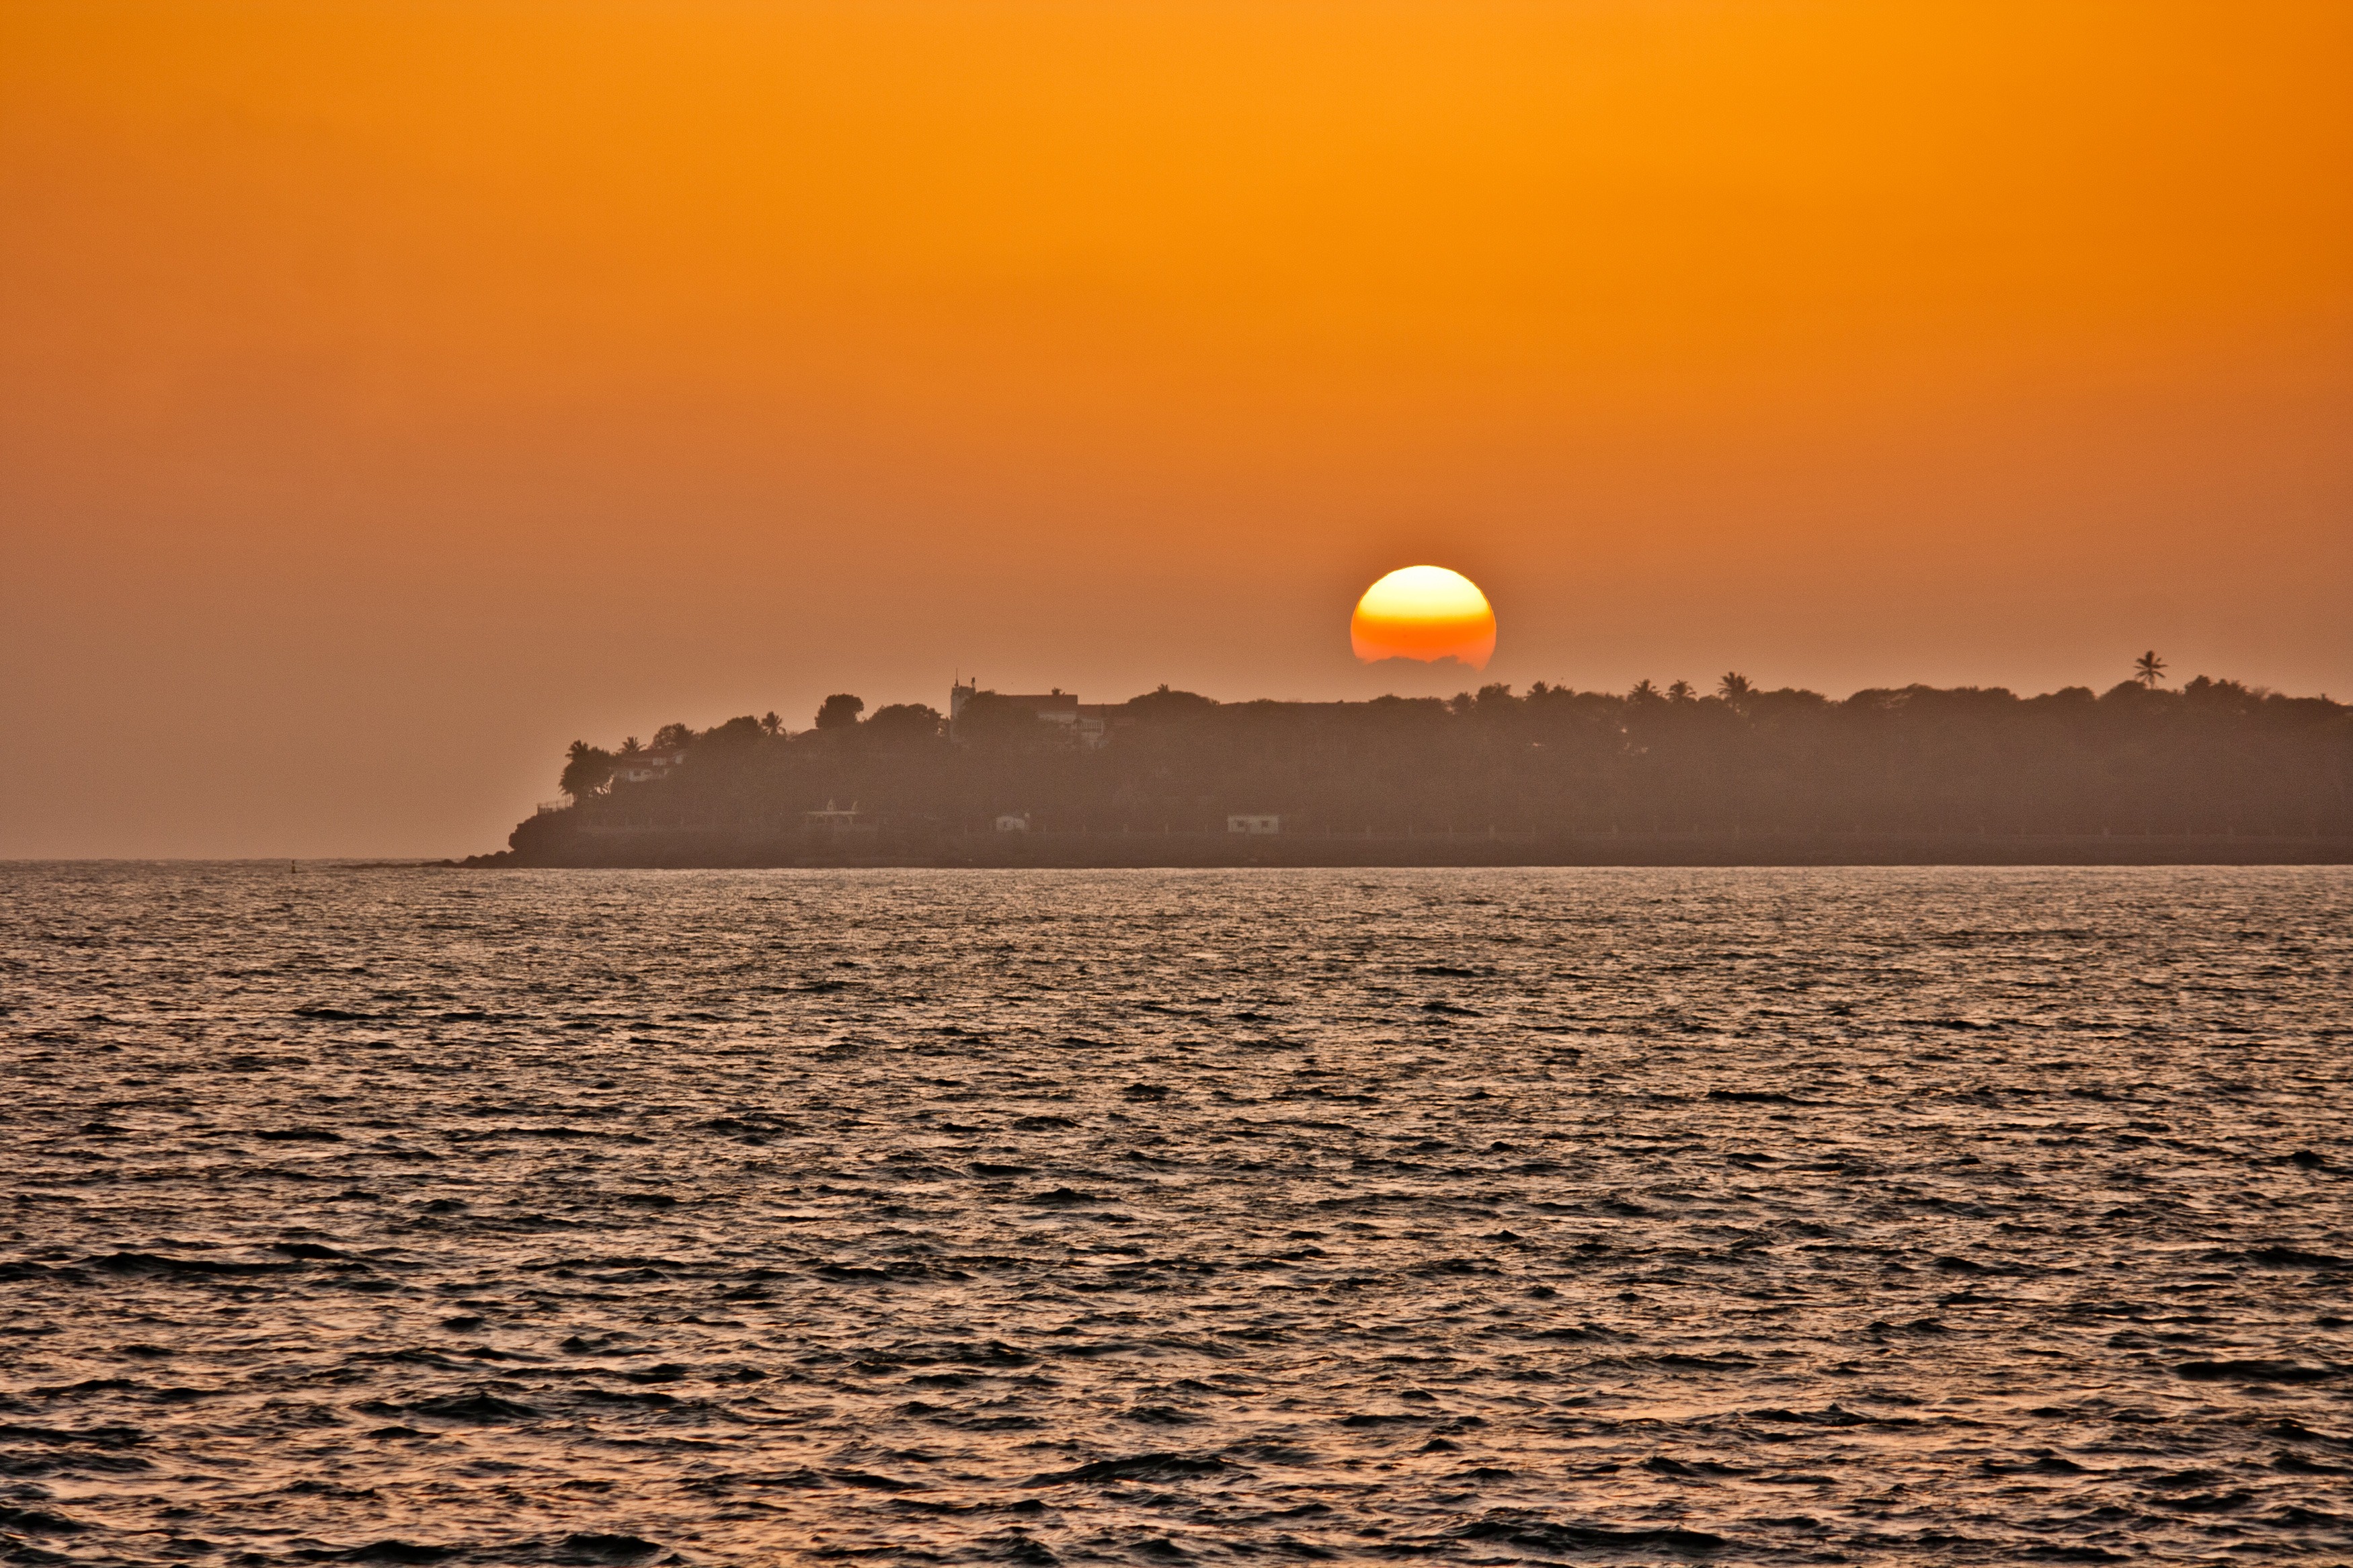
beach, sea, coast, ocean, horizon, cloud, sun, sunrise, sunset, sunlight, morning, shore, wave, dawn, dusk, evening, orange, reflection, afterglow, astronomical object, atmospheric phenomenon, wind wave